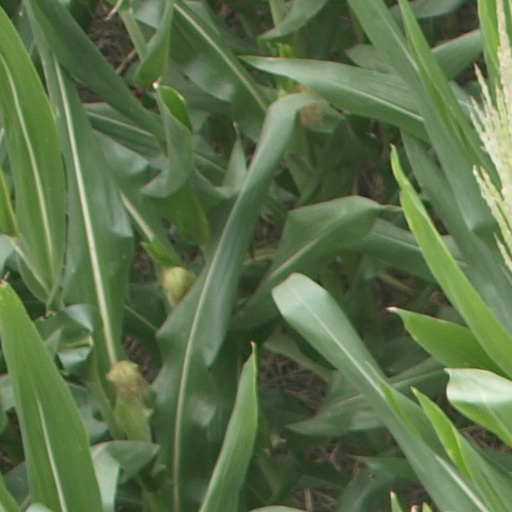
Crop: maize; corn